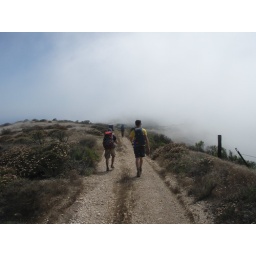
We topped out at 1400 feet above sea level, hiking the ridge in the middle of the cloud forest